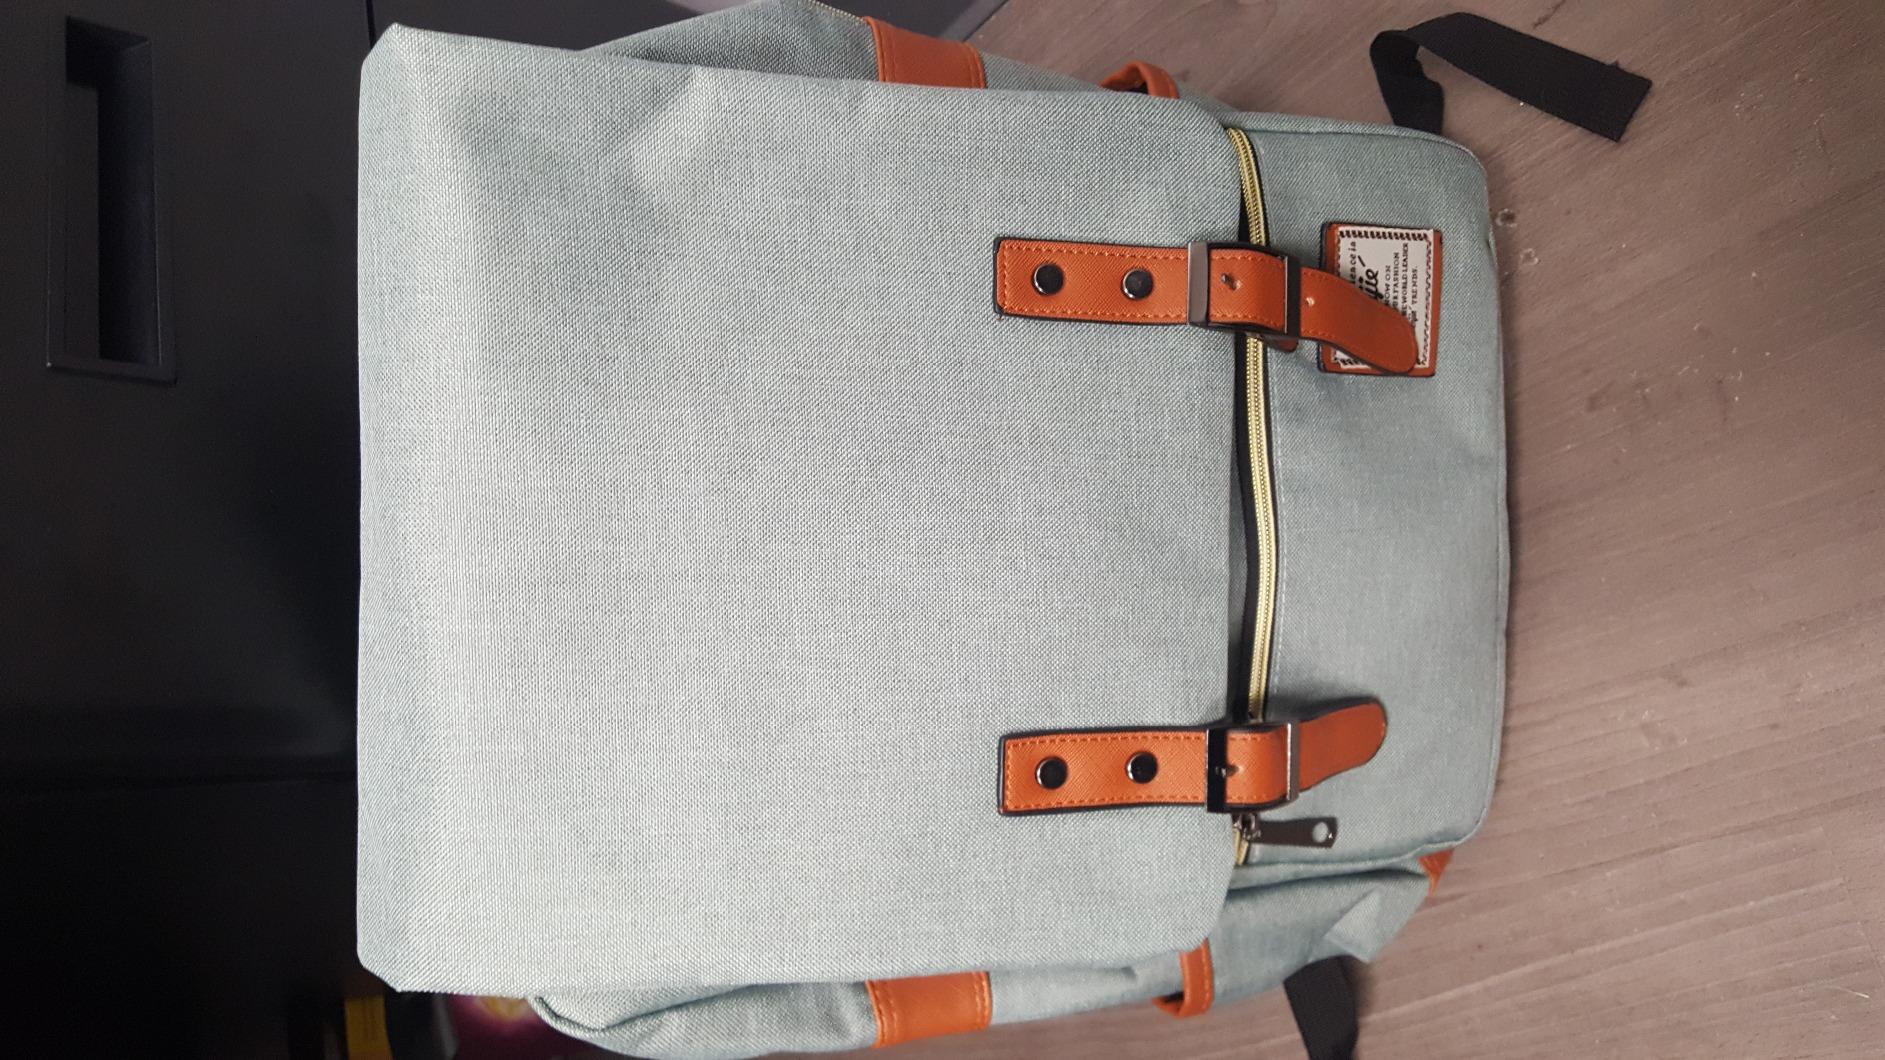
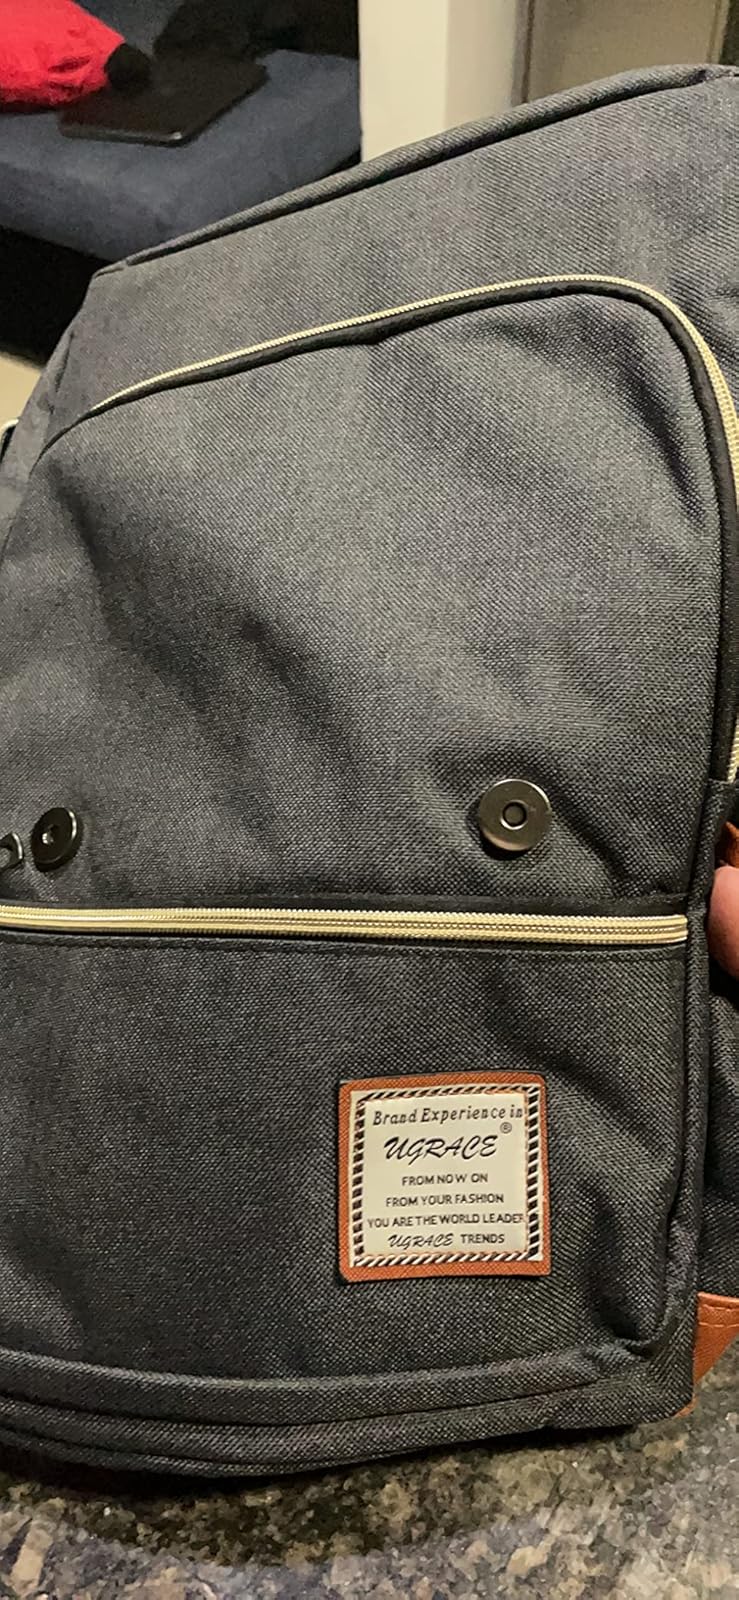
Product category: bag
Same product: no